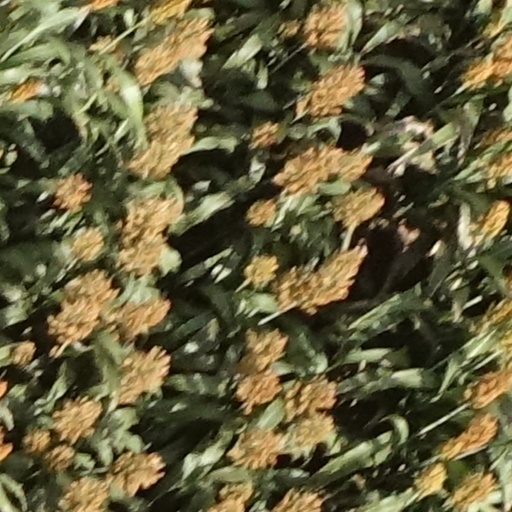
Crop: sorghum